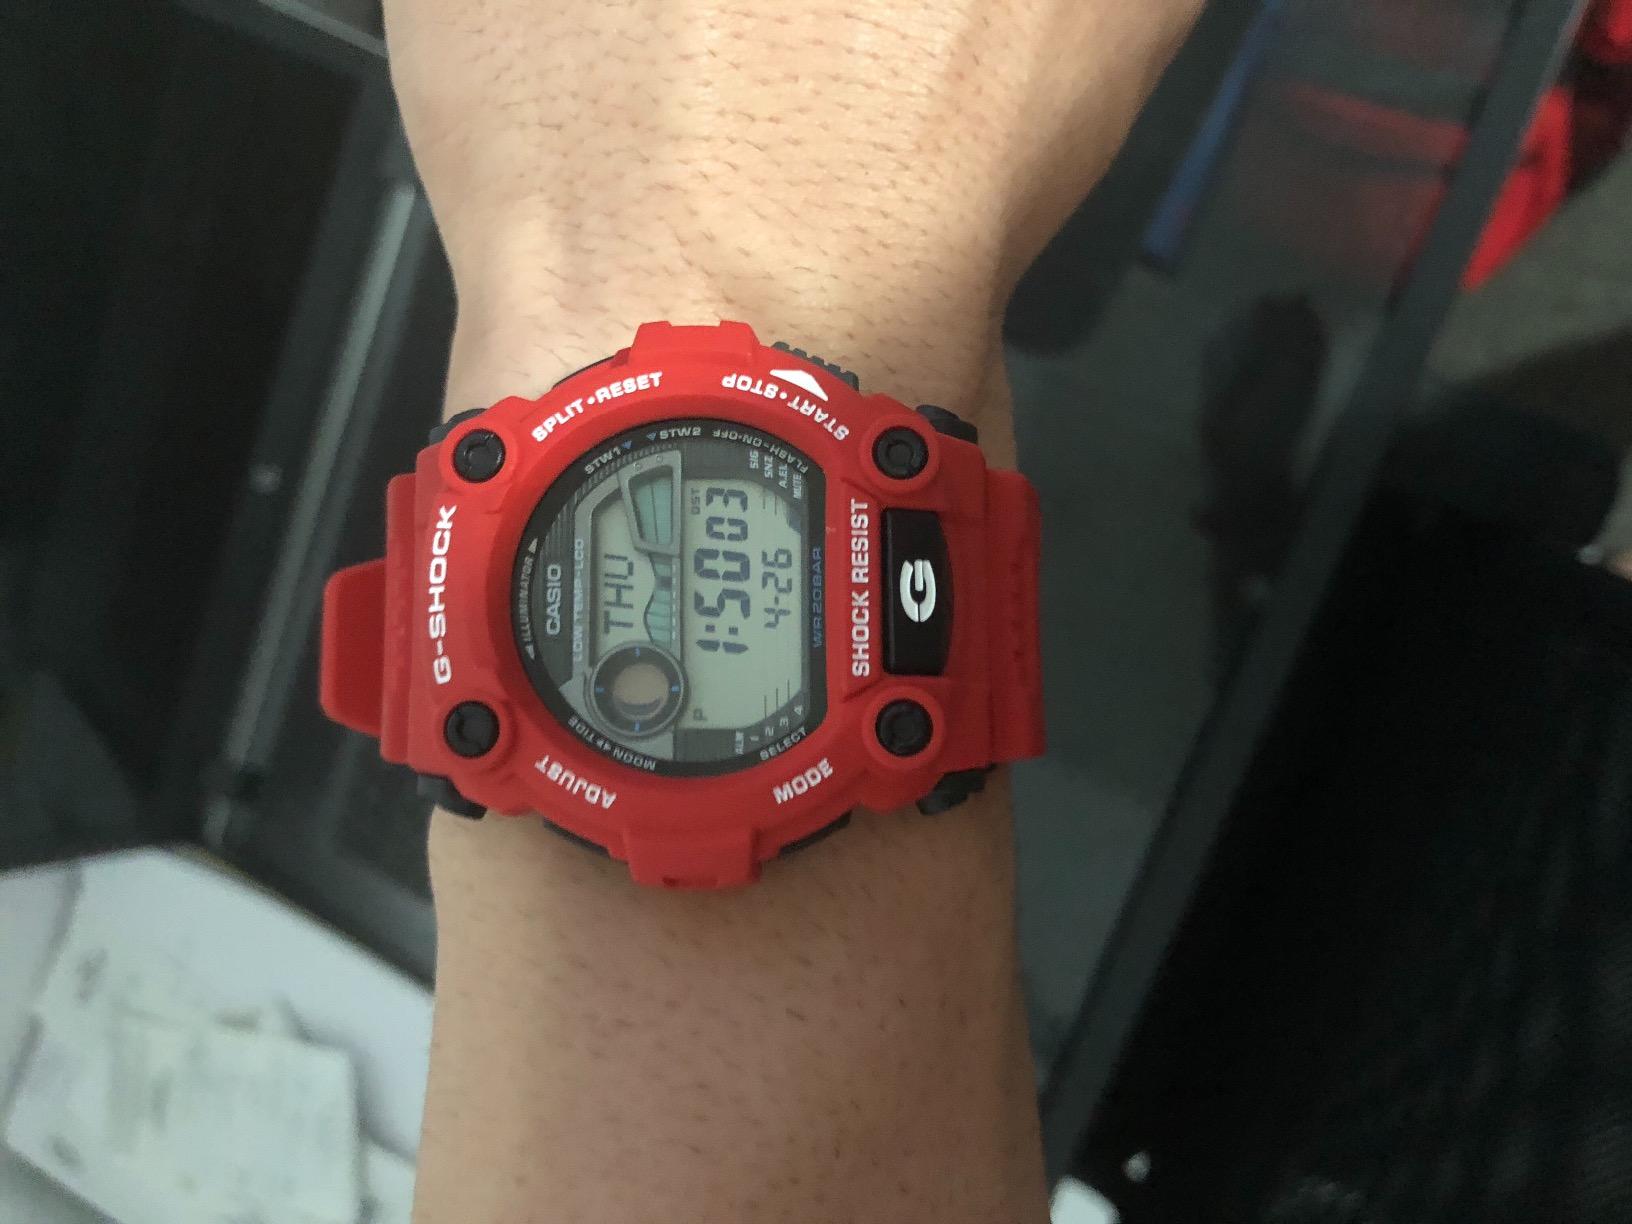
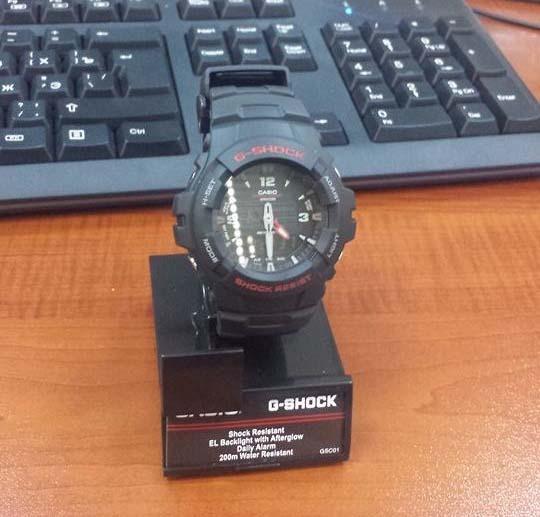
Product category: accessories_watch
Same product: no